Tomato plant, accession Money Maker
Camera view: tilt-top (135 deg); turntable rotation: 180 degrees
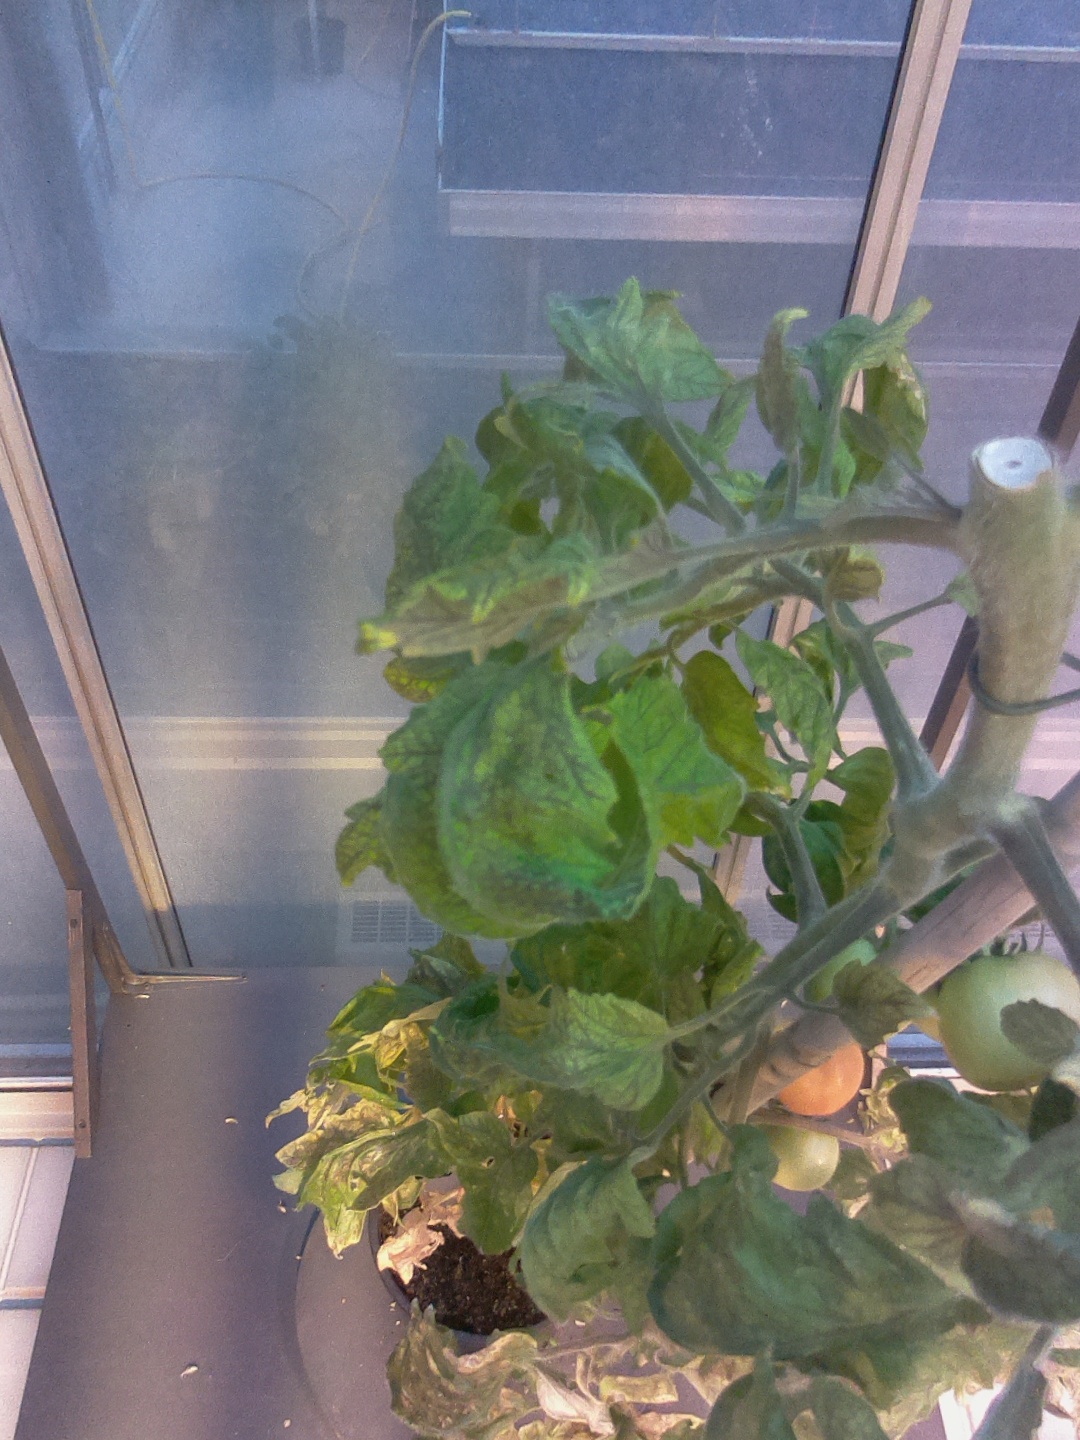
BBCH growth stage 80: fruits start showing typical ripe color (orange -> red)